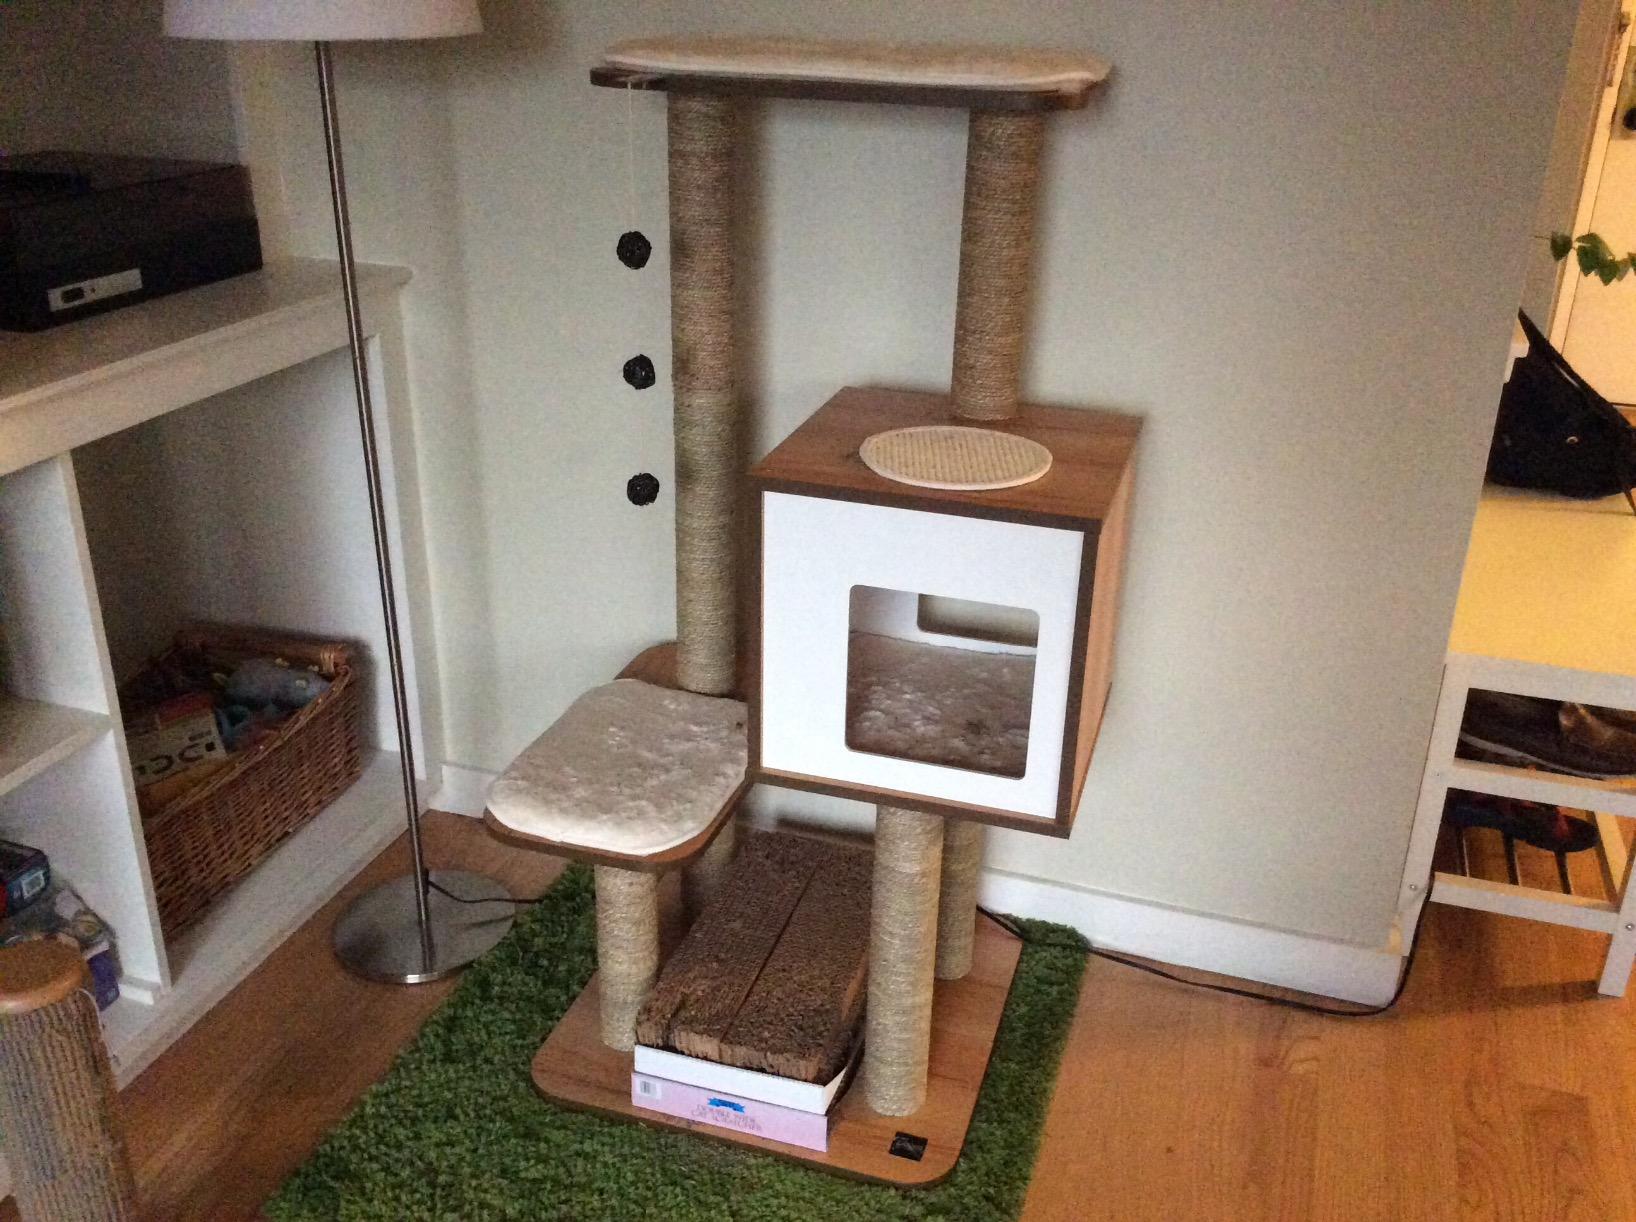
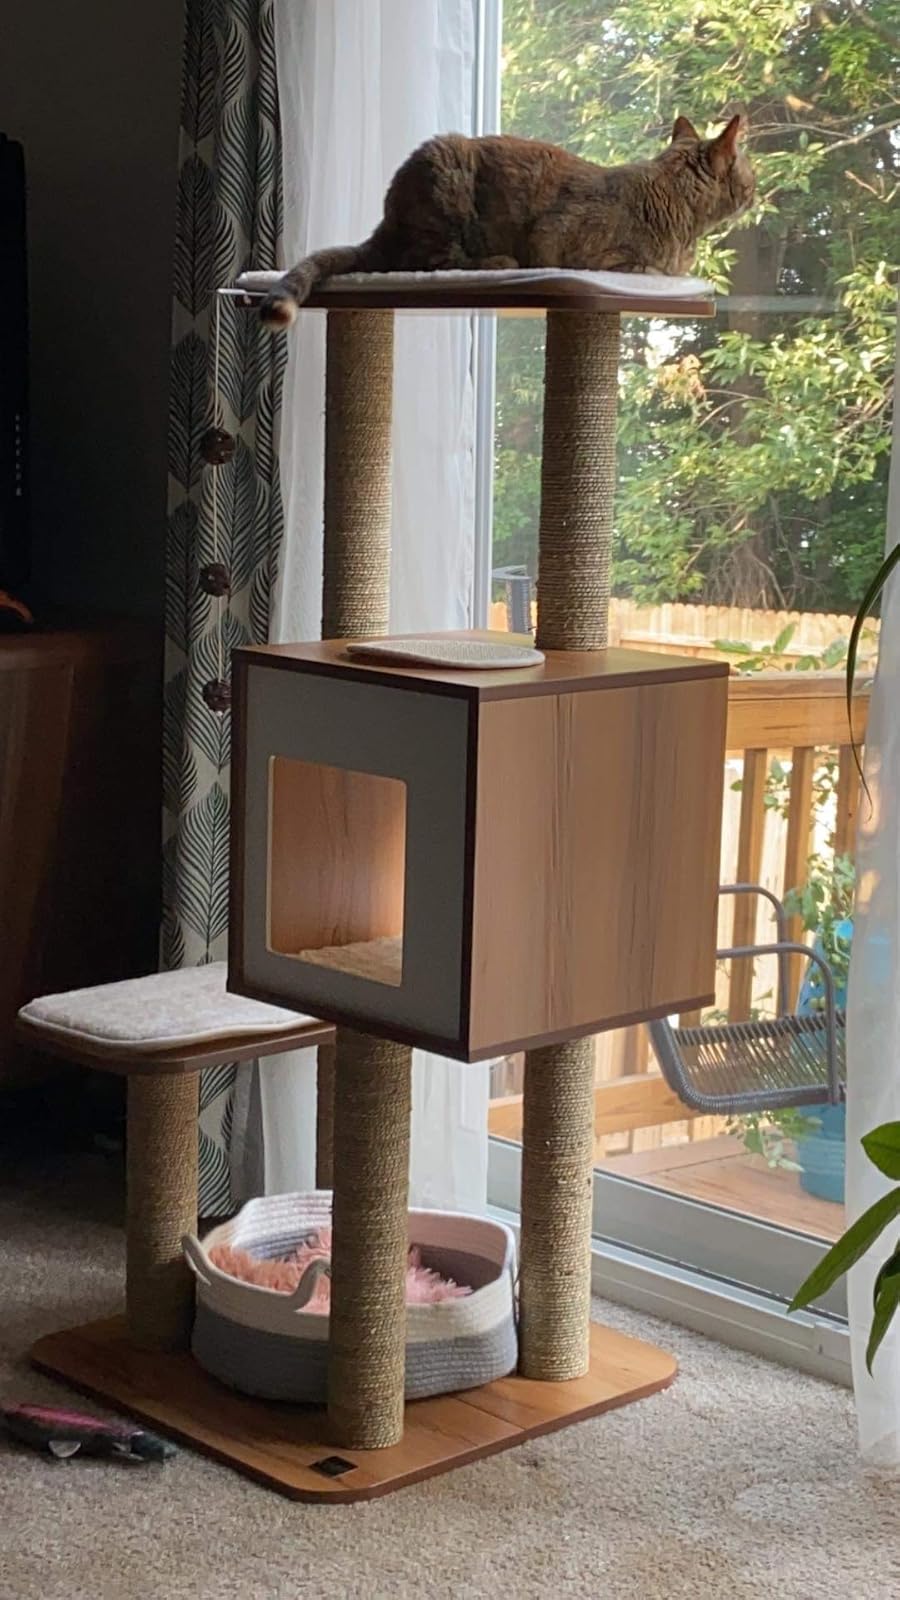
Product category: items_cat tree
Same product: yes